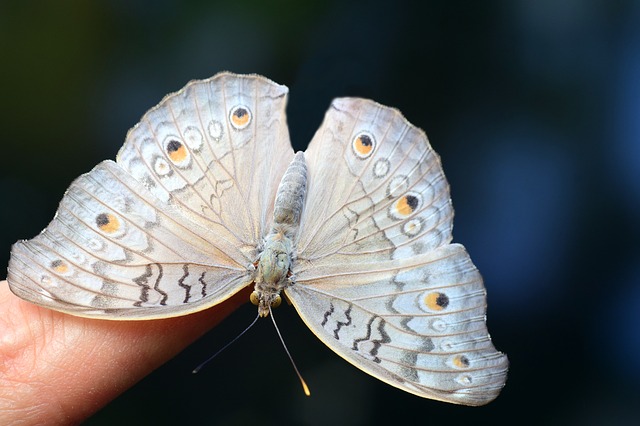
Label: butterfly